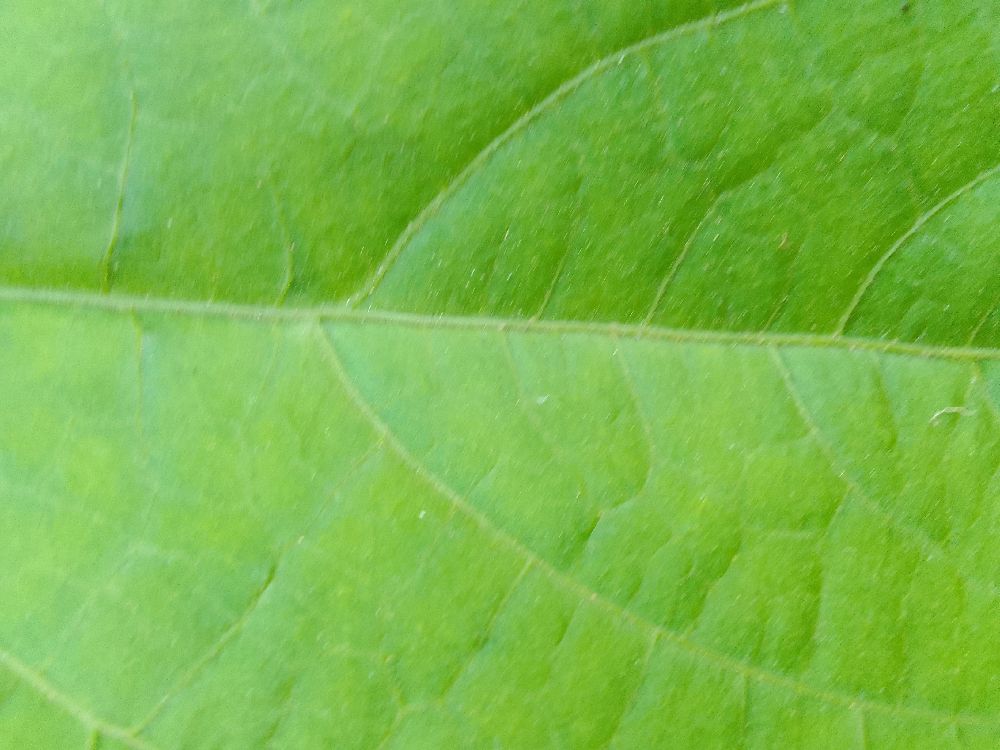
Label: healthy